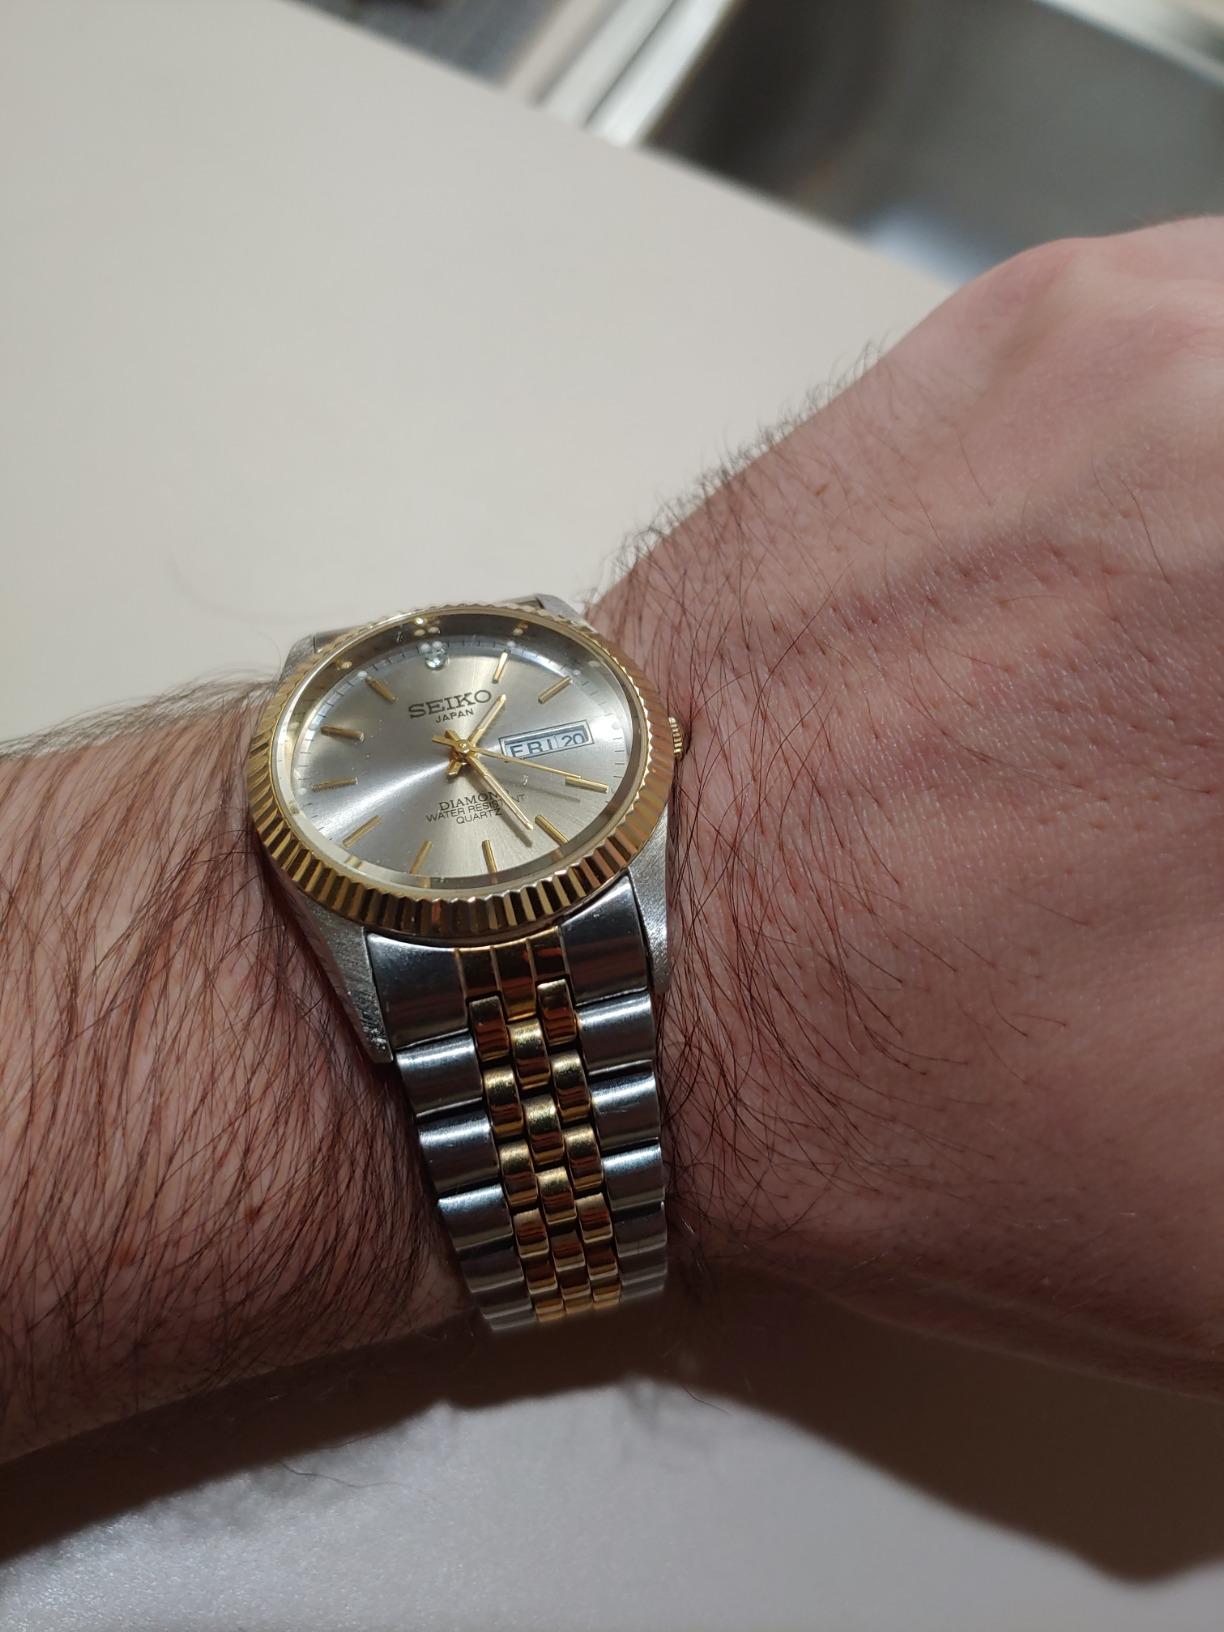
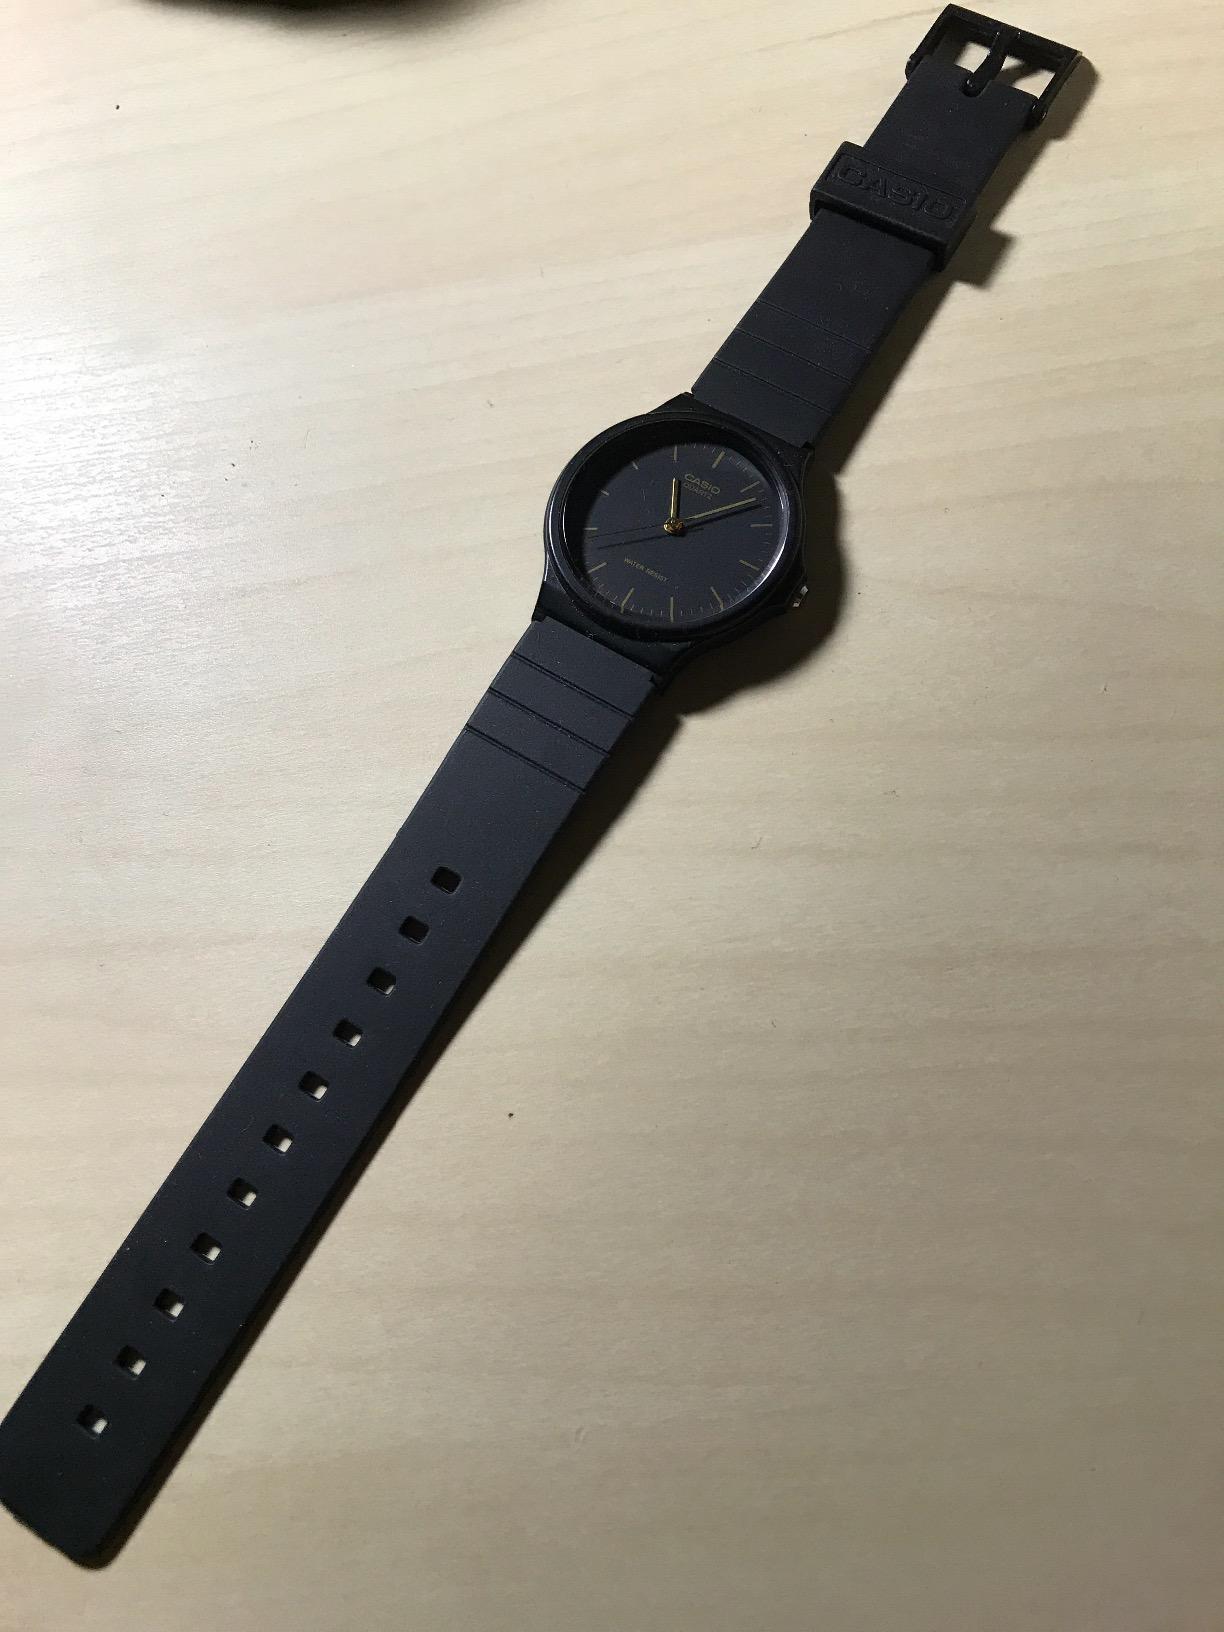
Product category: accessories_watch
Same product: no